Senior Railcard

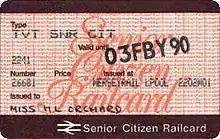
A Railcard issued at the Merseyrail office at Harrington Dock, Liverpool, in connection with a TV Times magazine promotion—hence the blank "Price" field.

British Rail and, later, ATOC have collaborated with various organisations and businesses to offer free or reduced-rate Railcards, sometimes for periods shorter than one year.